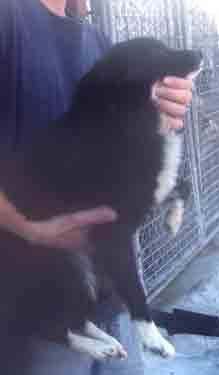
dog